Barat Shakinskaya

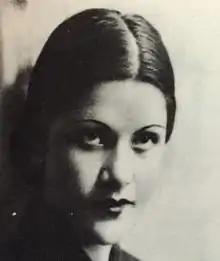

Barat Habib gizi Shakinskaya (28 June 1914 – 14 January 1999) was an Azerbaijani and Soviet stage and film actress.